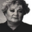
Label: woman